Outline of Botswana

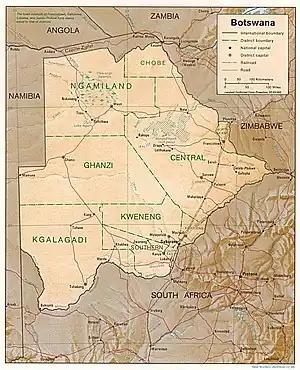
An enlargeable relief map of the Republic of Botswana

The following outline is provided as an overview of and topical guide to Botswana: